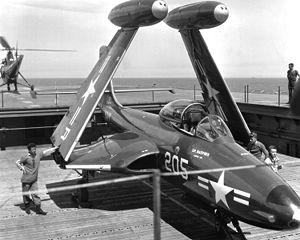
Alan Bartlett Shepard Jr., né le 18 novembre 1923 à Derry et mort le 21 juillet 1998 à Pebble Beach, est un aviateur naval, pilote d'essai, astronaute et homme d'affaires américain. En 1961, il devient le premier Américain à voyager dans l'espace et, en 1971, il marche sur la Lune.